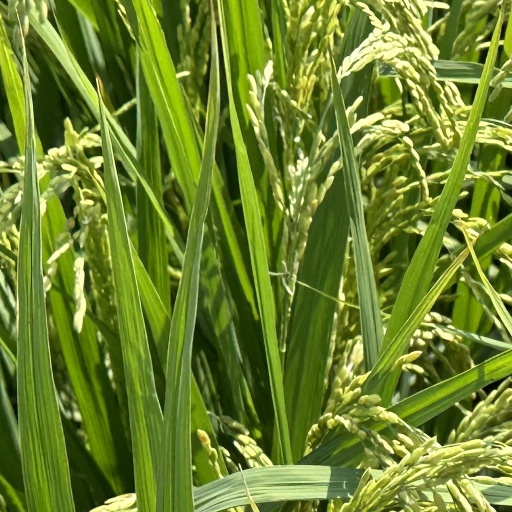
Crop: rice